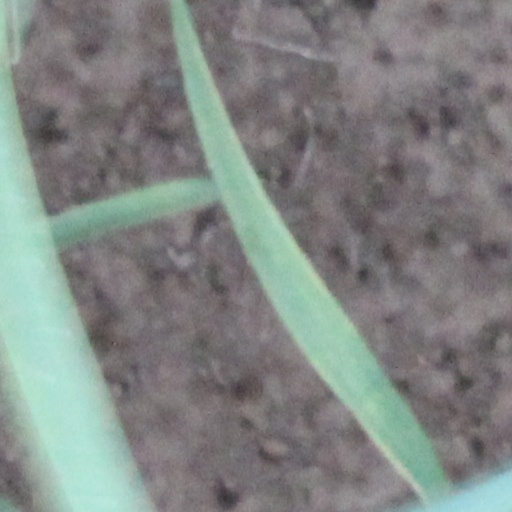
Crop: wheat